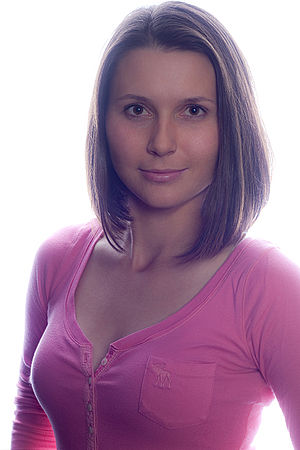
Klaudia Jans-Ignacik
Klaudia Jans-Ignacik er en kvindelig professionel tennisspiller fra Polen.